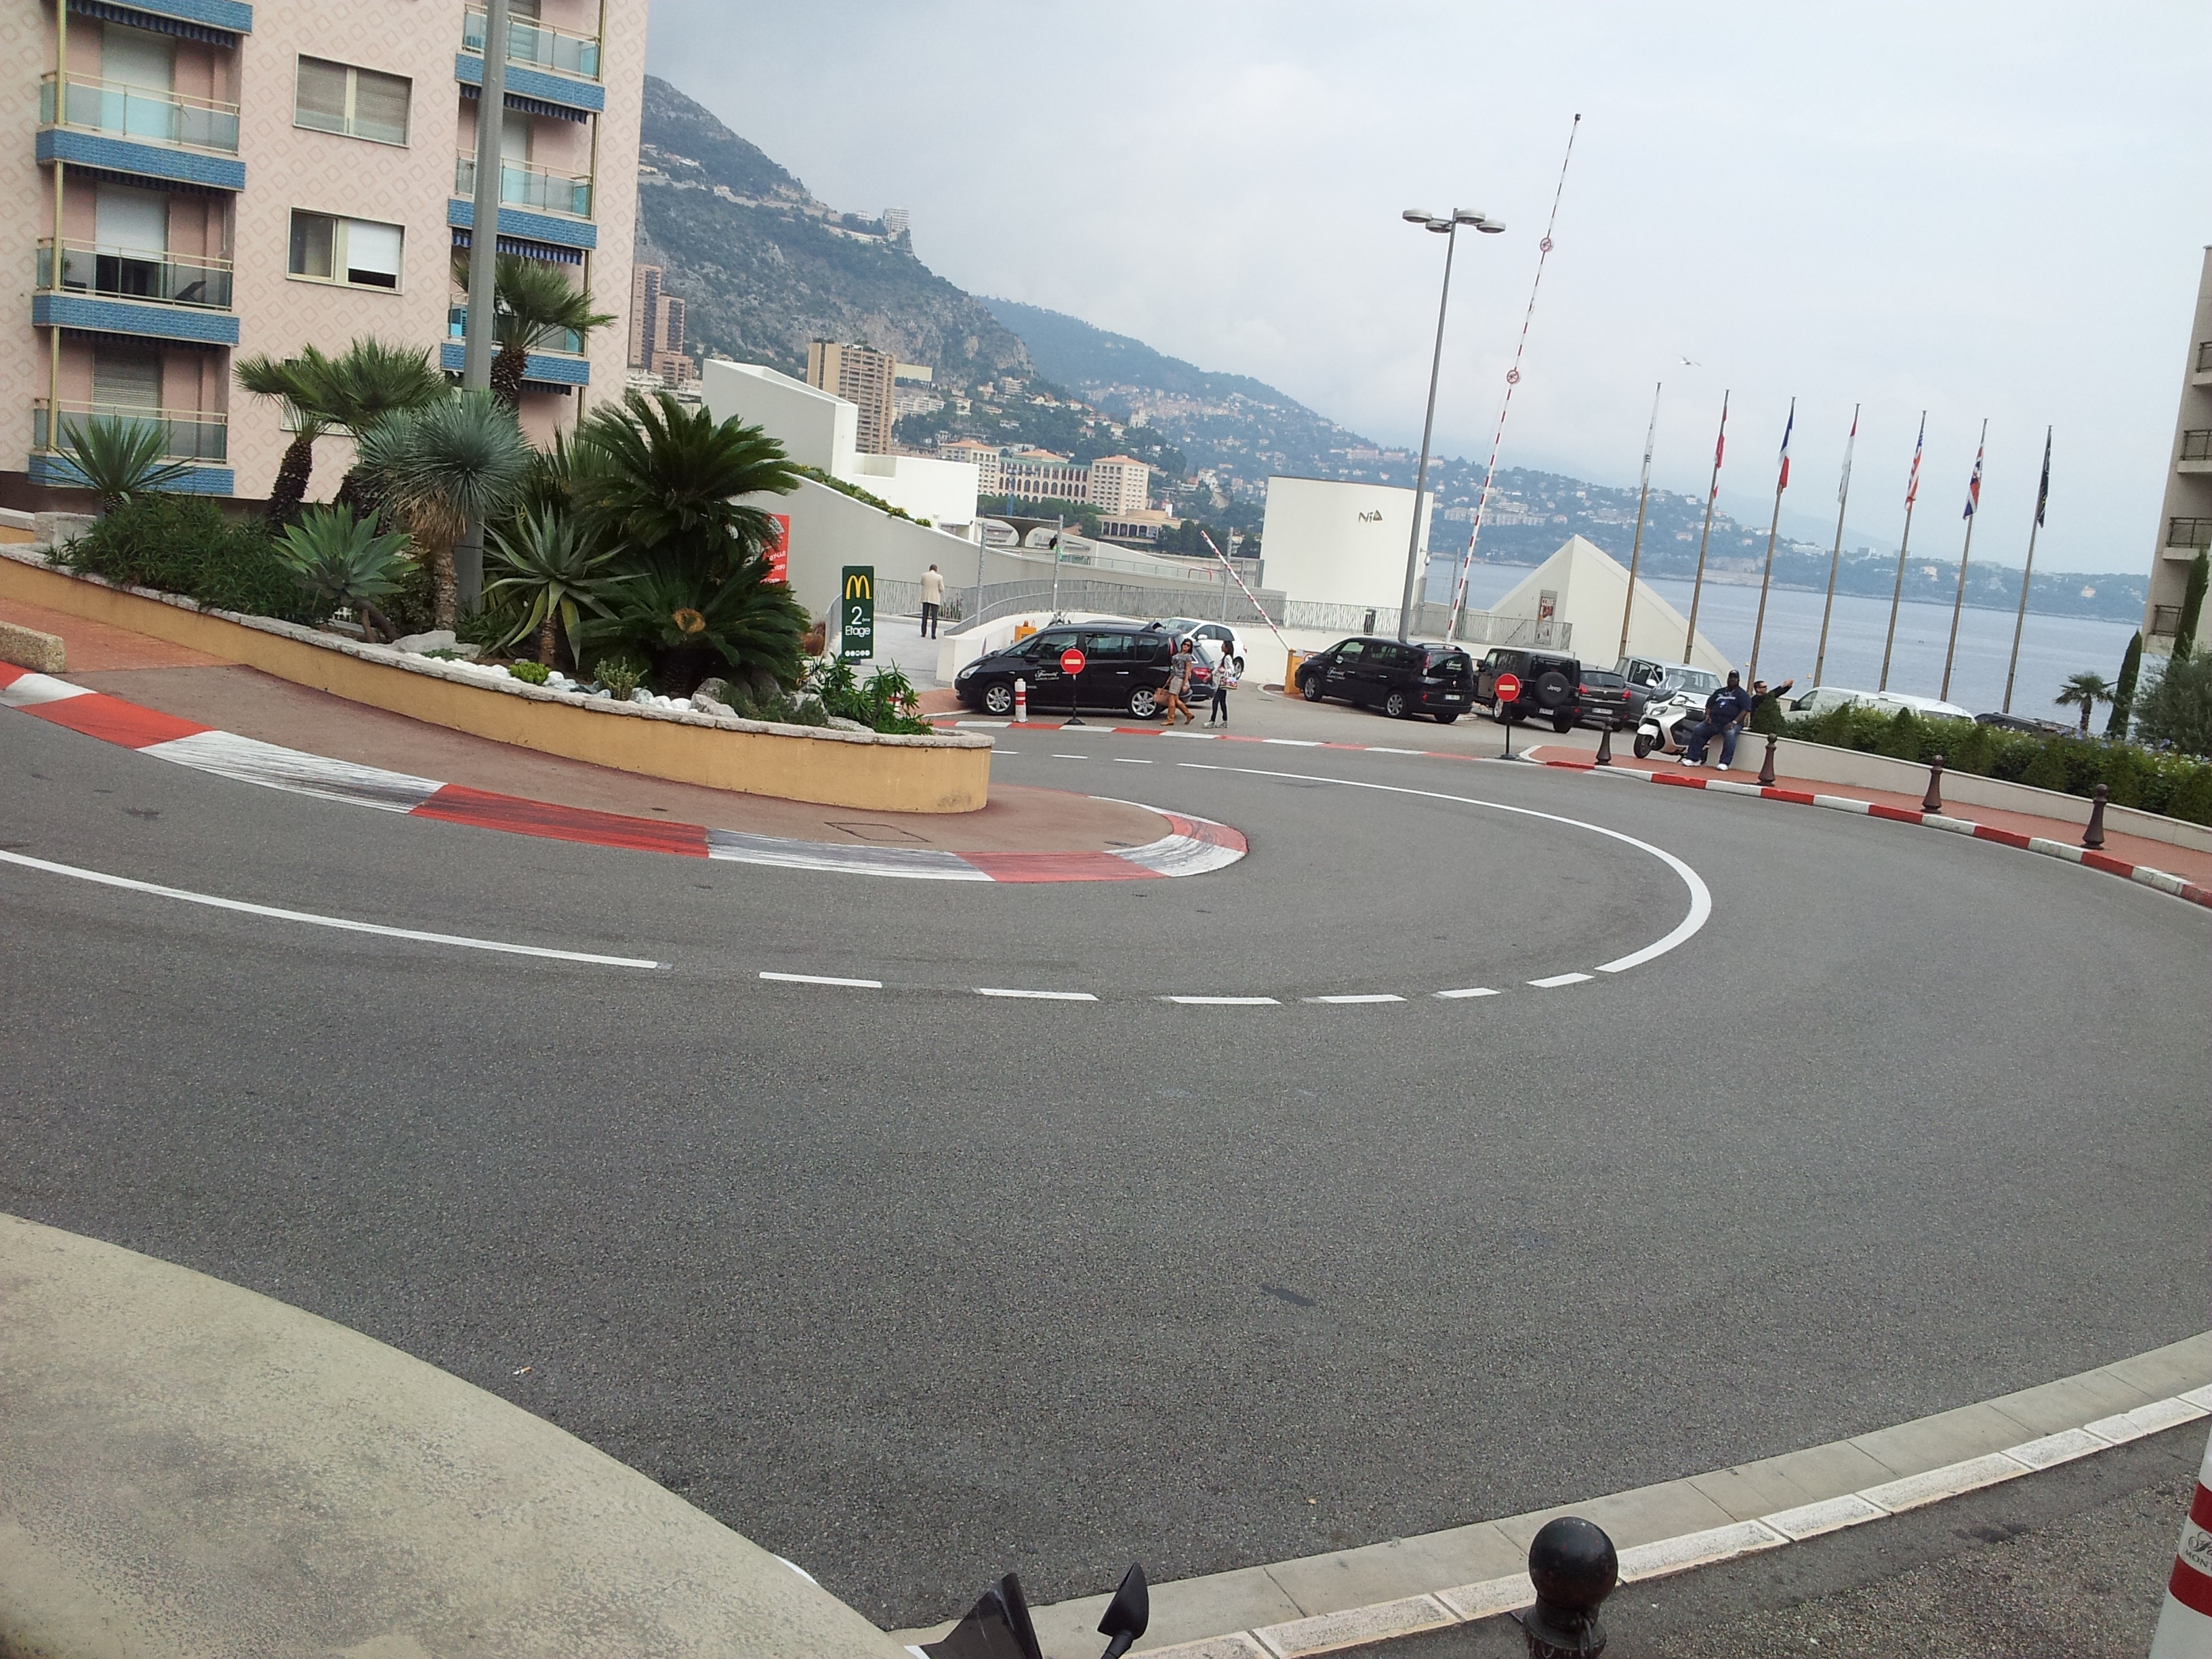
structure, road, street, car, highway, driving, asphalt, vehicle, intersection, lane, parking lot, serpentine, race, infrastructure, race track, monaco, monte carlo, aerial photography, road surface, residential area, sport venue